Swindon Civic Offices

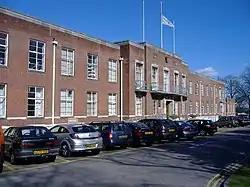
The civic offices in March 2007

Swindon Civic Offices is a 1938 municipal building in Euclid Street in Swindon, England. The building is Grade II listed, and is home to the offices and meeting place of Swindon Borough Council and the Swindon Museum & Art Gallery.